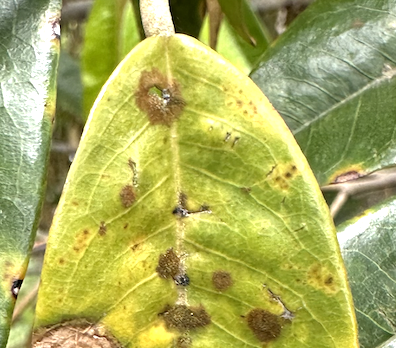
Label: stem_blight